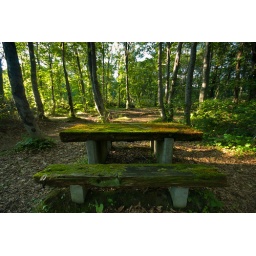
Mossed table and chair in campsite. Aomori.